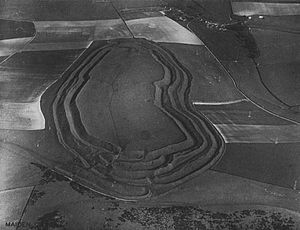
Maiden Castle (Dorset)
Loftfoto af Maiden Castle
Maiden Castle er et voldsted fra jernalderen, som ligger 2,6 km sydvest for Dorchester i det engelske county Dorset.